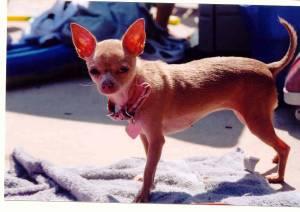
Breed: chihuahua